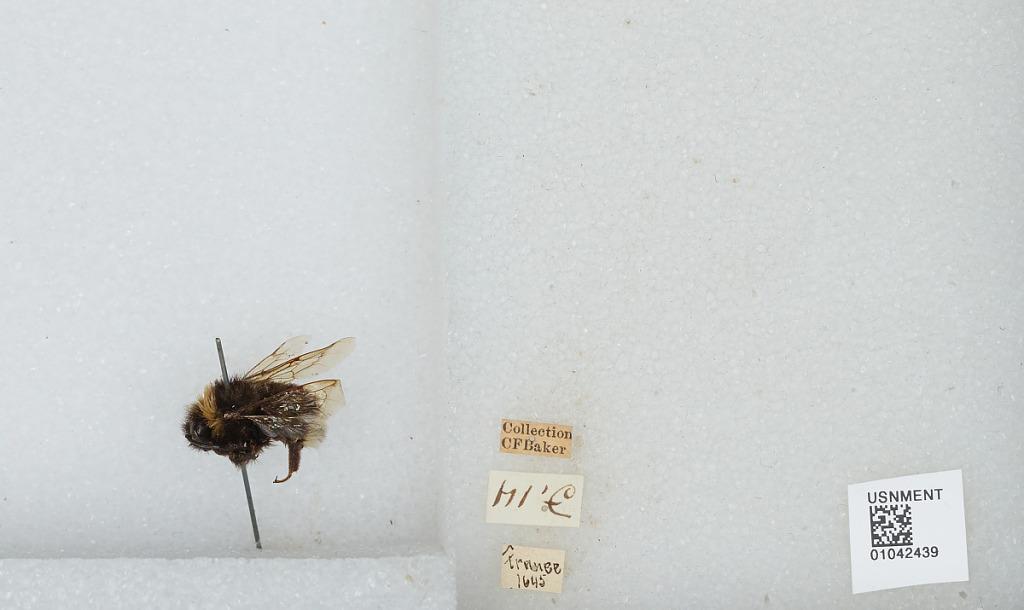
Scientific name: Bombus (Psithyrus) vestalis (Geoffroy)
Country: France